The ULULU Company

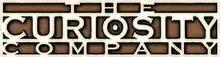
Logo as "The Curiosity Company", used from 1999 to 2013 and then since 2023

The ULULU Company, also known as The Curiosity Company for secondary branding, is an American production company founded in 1997 by Matt Groening, creator of "The Simpsons", for Gracie Films. The company productions include the television series "Futurama" and "Disenchantment" and the 1999 television film "Olive, the Other Reindeer". Groening revived the name The Curiosity Company in 2023.